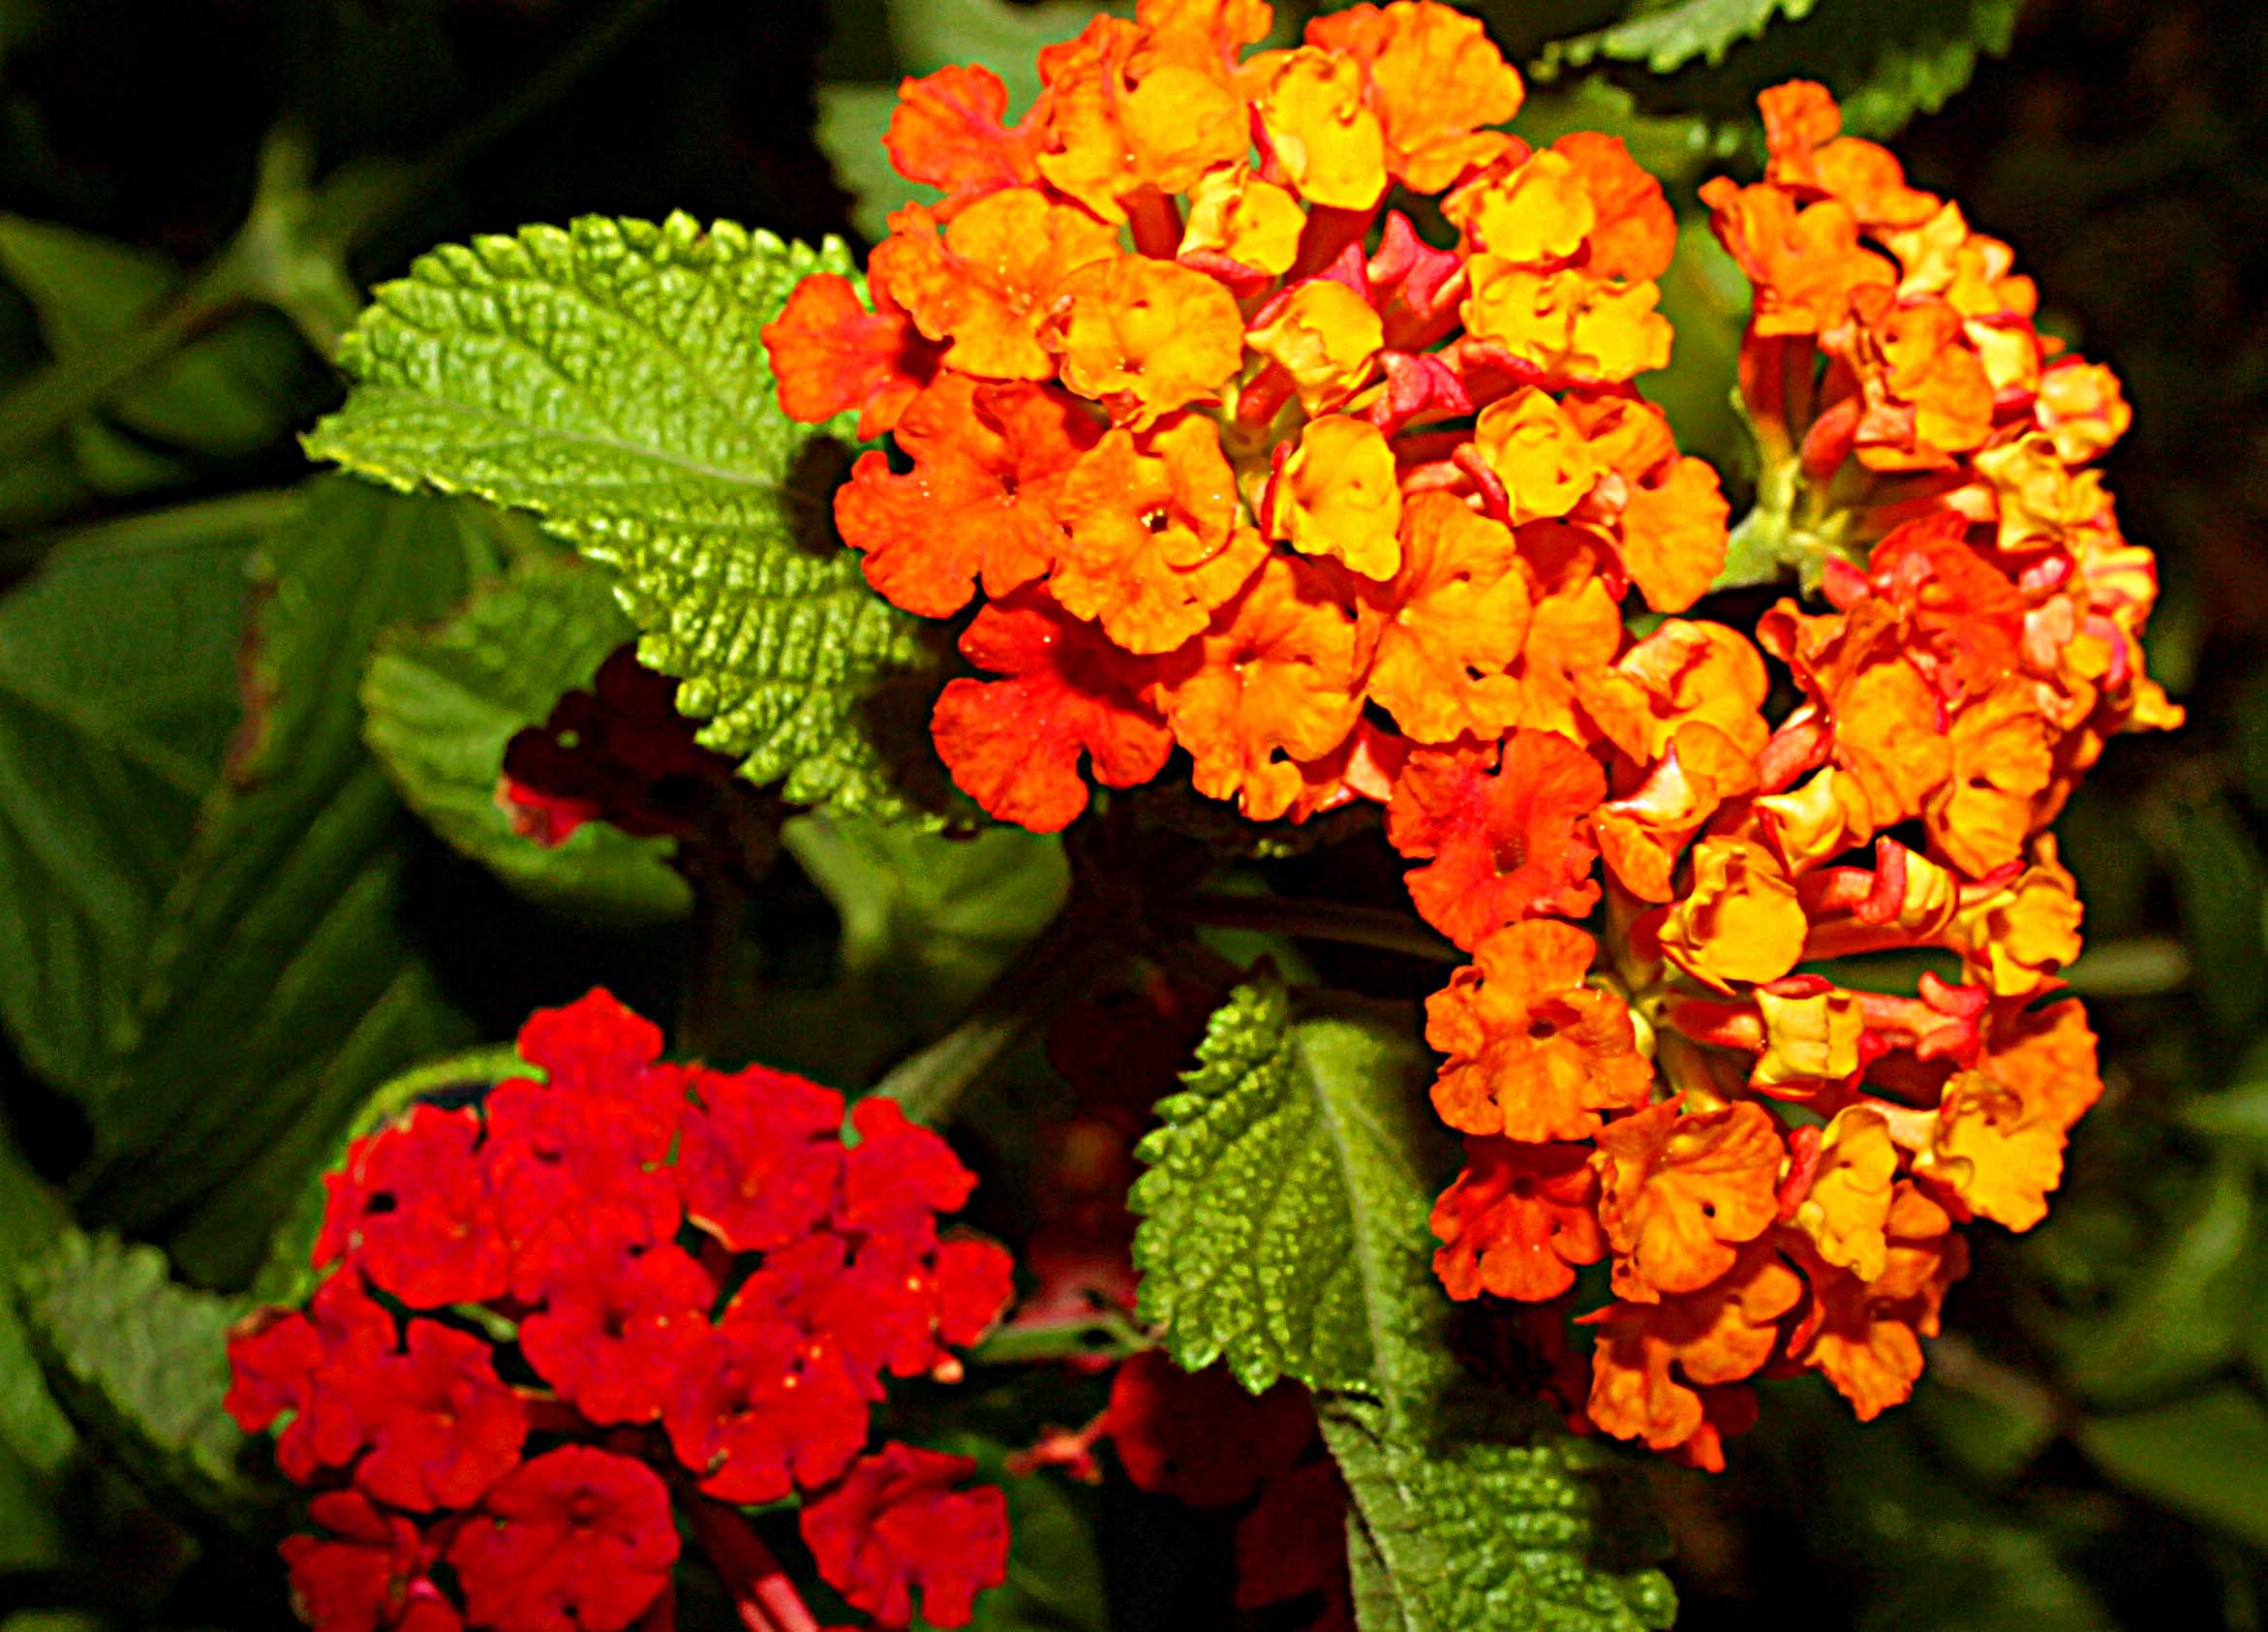
light, plant, texture, leaf, flower, petal, summer, red, canon, contrast, botany, flora, flowers, flickr, colour, spain, les, shrub, facebook, dailyshoot, vividstriking, yarrow, anawesomeshot, dazzlingshot, tumblr, torrevieja, leshaines, macro photography, flowering plant, lantana camara, verbena family, annual plant, land plant